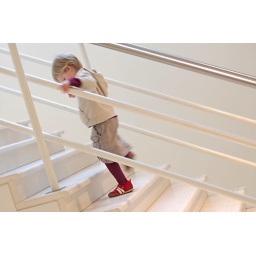
(My) little girl running up the stairs in the Design Museum (Ghent)